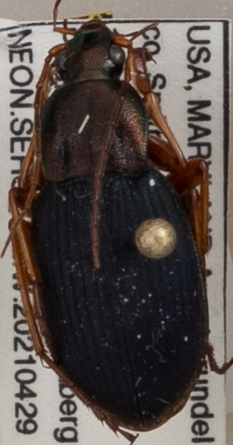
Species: Chlaenius aestivus
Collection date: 2021-04-29
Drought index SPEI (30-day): -0.672
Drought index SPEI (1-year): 2.09
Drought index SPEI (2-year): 1.45